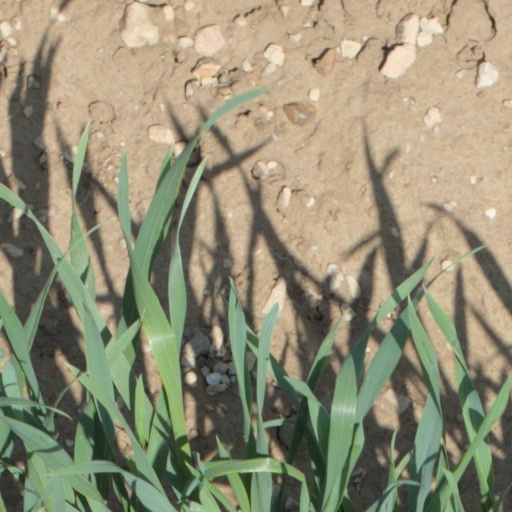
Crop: wheat